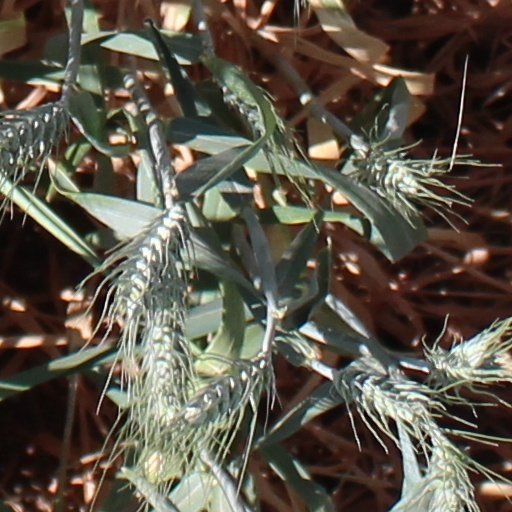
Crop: wheat